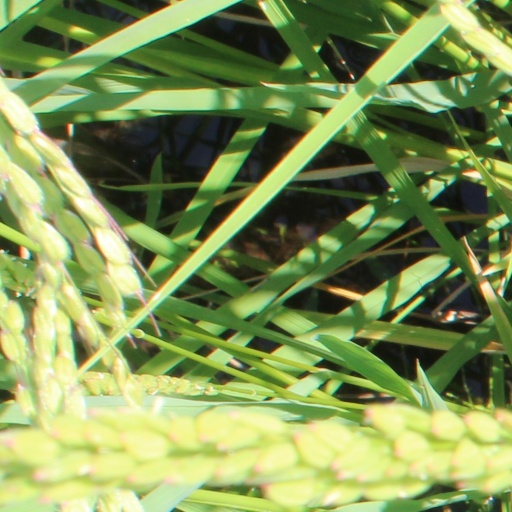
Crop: rice